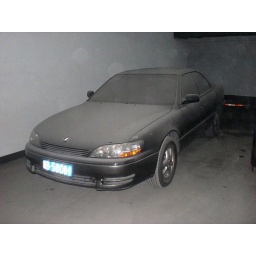
again a forgotten car in a shanghai garage , all dusted , Lexus limousine , older modell , wake me up !!